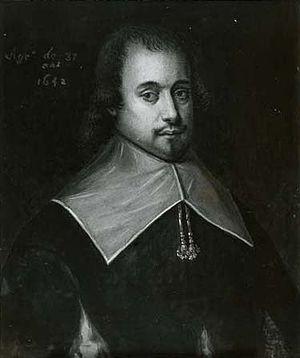
Charles de Menou d'Aulnay, aussi Charles de Menou d'Aulnay de Charnizay, fut tour à tour capitaine, lieutenant dans la marine pour son cousin Isaac de Razilly, et gouverneur de l'Acadie.
La guerre civile acadienne a lieu entre 1635 et 1654, en Acadie.
Françoise-Marie Jacquelin, dite Madame La Tour, est la deuxième épouse de Charles de Saint-Étienne de La Tour, gouverneur de l'Acadie de 1631 à 1642 et de 1653 à 1657. Deuxième femme connue d'origine européenne à élever une famille dans le territoire qui deviendra le Nouveau-Brunswick, ses origines et sa vie sont mal connues. Elle joue pourtant un rôle important durant la guerre civile acadienne. S'étant comportée en héroïne dans la défense du fort La Tour contre Charles de Menou d'Aulnay en l'absence de son époux, plusieurs artistes se sont inspirés de ce haut fait.